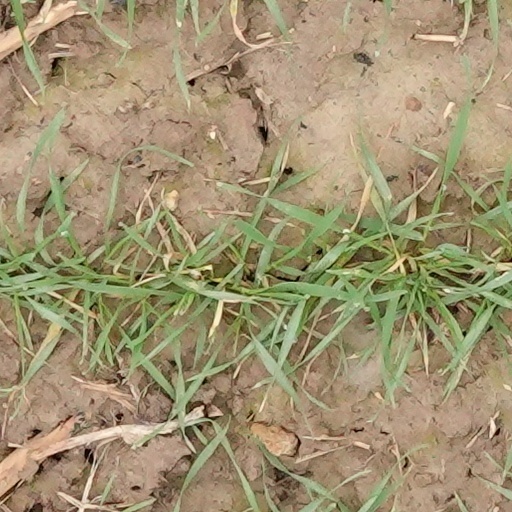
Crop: wheat